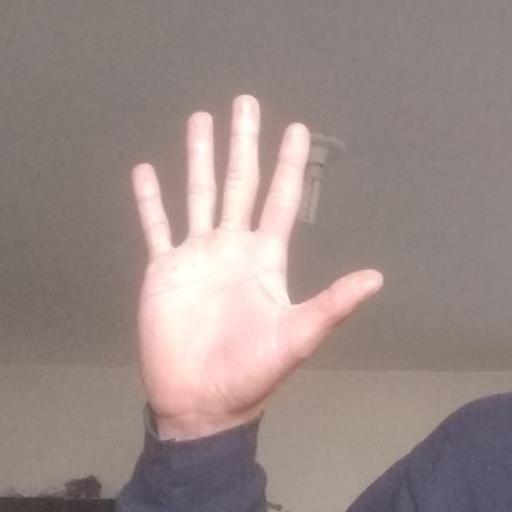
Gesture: palm